Steven Savile

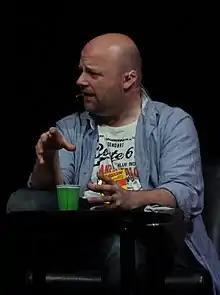
Savile at Eurocon 2011

Steven Savile (born 12 October 1969) is a British fantasy, horror and thriller writer and editor living in Sweden. His published work includes novels and numerous short stories in magazines and anthologies.